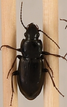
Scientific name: Pterostichus pensylvanicus
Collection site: Bartlett Experimental Forest NEON (BART), plot BART_081